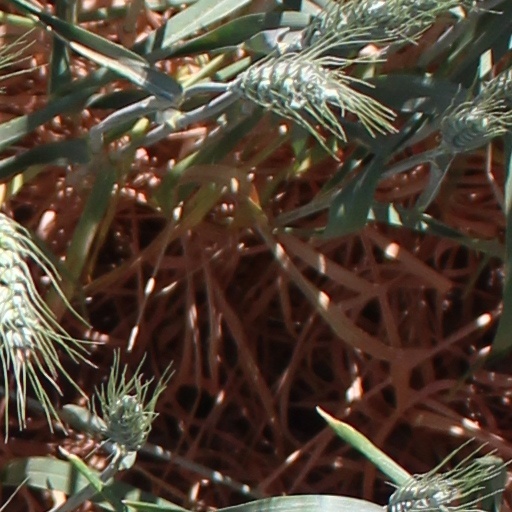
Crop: wheat